Rosendale Trestle

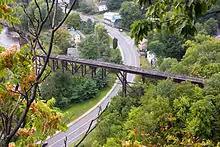
The northern half of the trestle in 2008, without decking or guard rails

A campaign to raise $500,000 for the renovation began on March 27, 2011; by June 30, about $50,000 had been raised. Two 2009 lawsuits brought by John E. Rahl against the New York Telephone Company over alleged fees due to him for a fiber optic line crossing the trestle were dismissed by two lower courts (in Vermont and New York). On November 18, 2011, the US Court of Appeals for the Second Circuit dismissed Rahl's appeal. Following July 2011, a lawsuit brought by John E. Rahl over the ownership of the trestle was also dismissed by the Second Circuit U.S. Court of Appeals. Rahl had claimed that he retained ownership of the property because only the state, and not the county, had the right to seize the trestle, which was "forever railroad under 19th century eminent domain legal doctrines – long forgotten by modern jurisprudence". The trestle has been the site of numerous picnics, barbecues and at least one wedding.